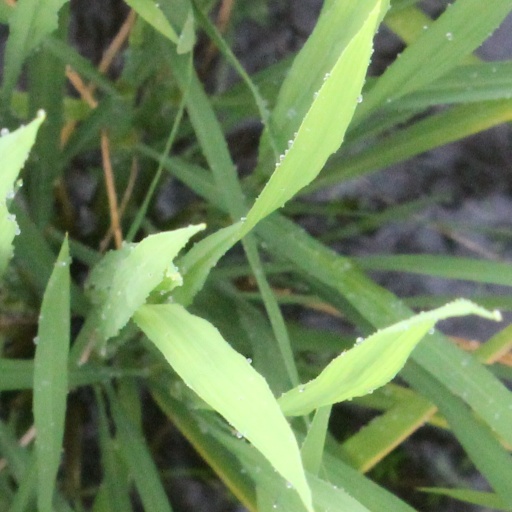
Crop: rice